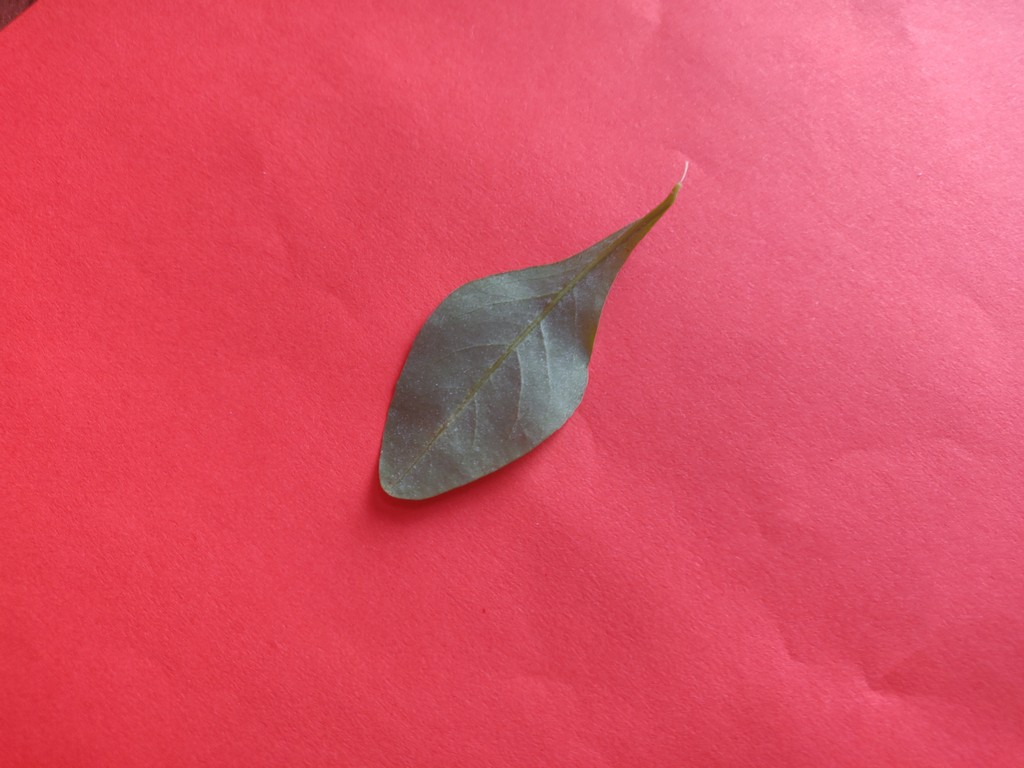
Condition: Healthy
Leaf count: single
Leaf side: back